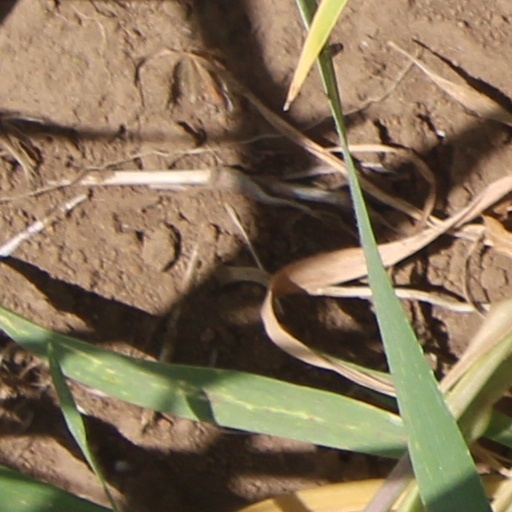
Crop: wheat